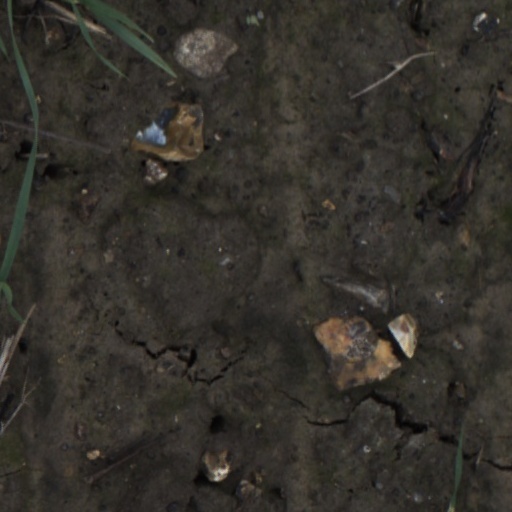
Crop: wheat